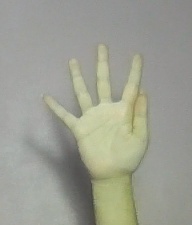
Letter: sheen